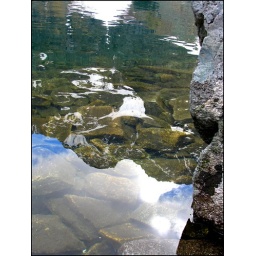
Morskie Oko lake reflects all mountains in this area.